Abraham Raimbach

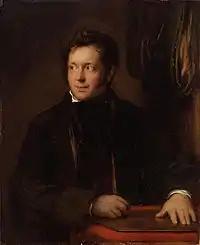
1818 portrait of Abraham Raimbach by David Wilkie

Abraham Raimbach (16 February 1776 in London17 January 1843), was an English engraver of Swiss descent.